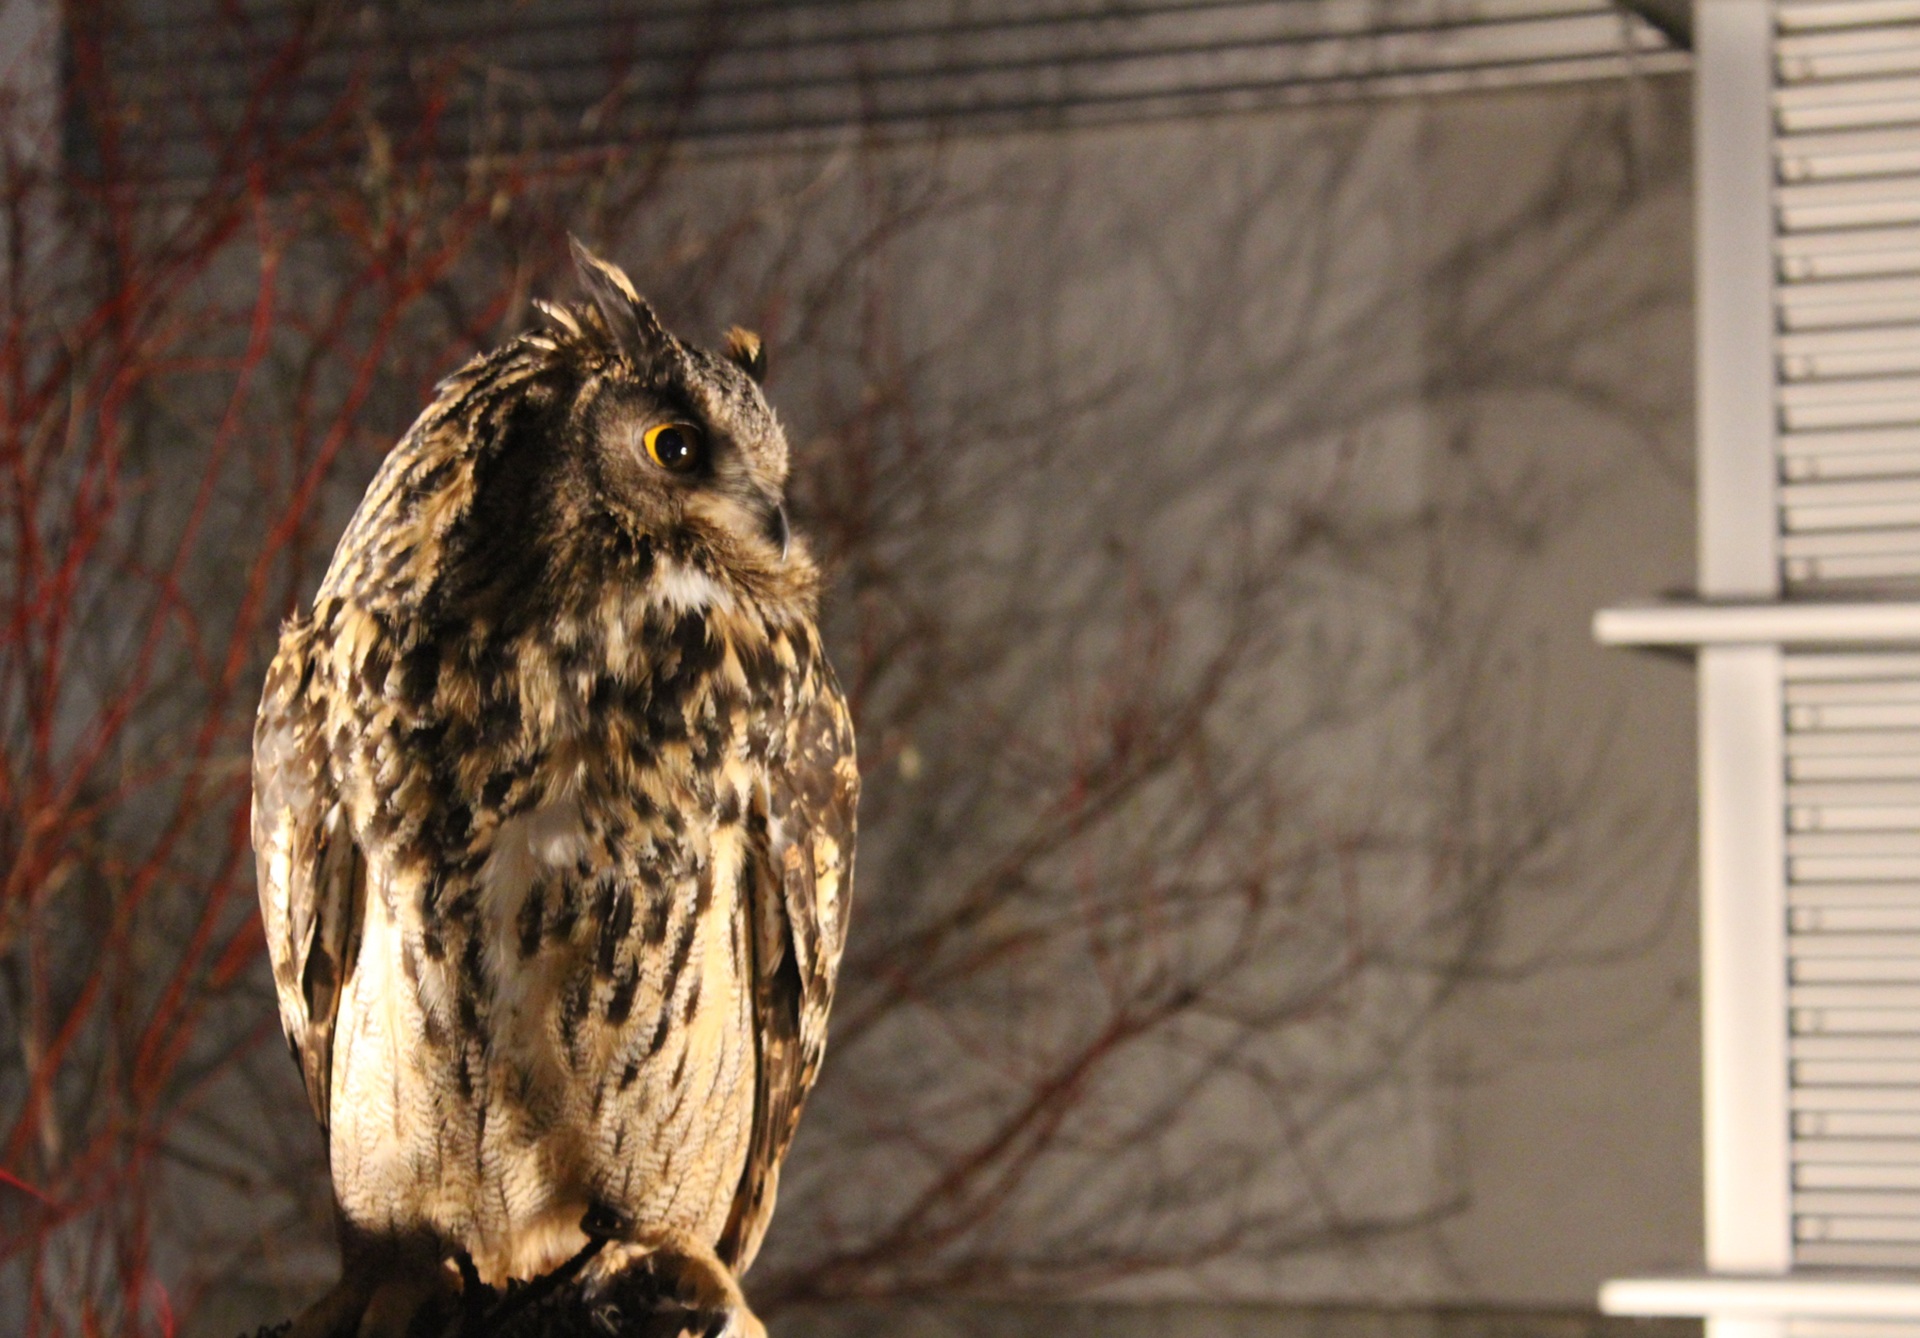
nature, bird, fog, night, peak, animal, wildlife, beak, hawk, owl, fauna, bird of prey, eyes, feathers, look, vertebrate, ave, falcon, alert, watchman